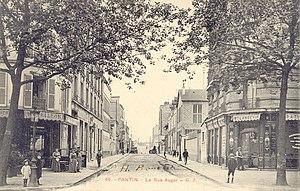
Pantin. La rue Auger.
La rue Auger est une voie de communication de Pantin.